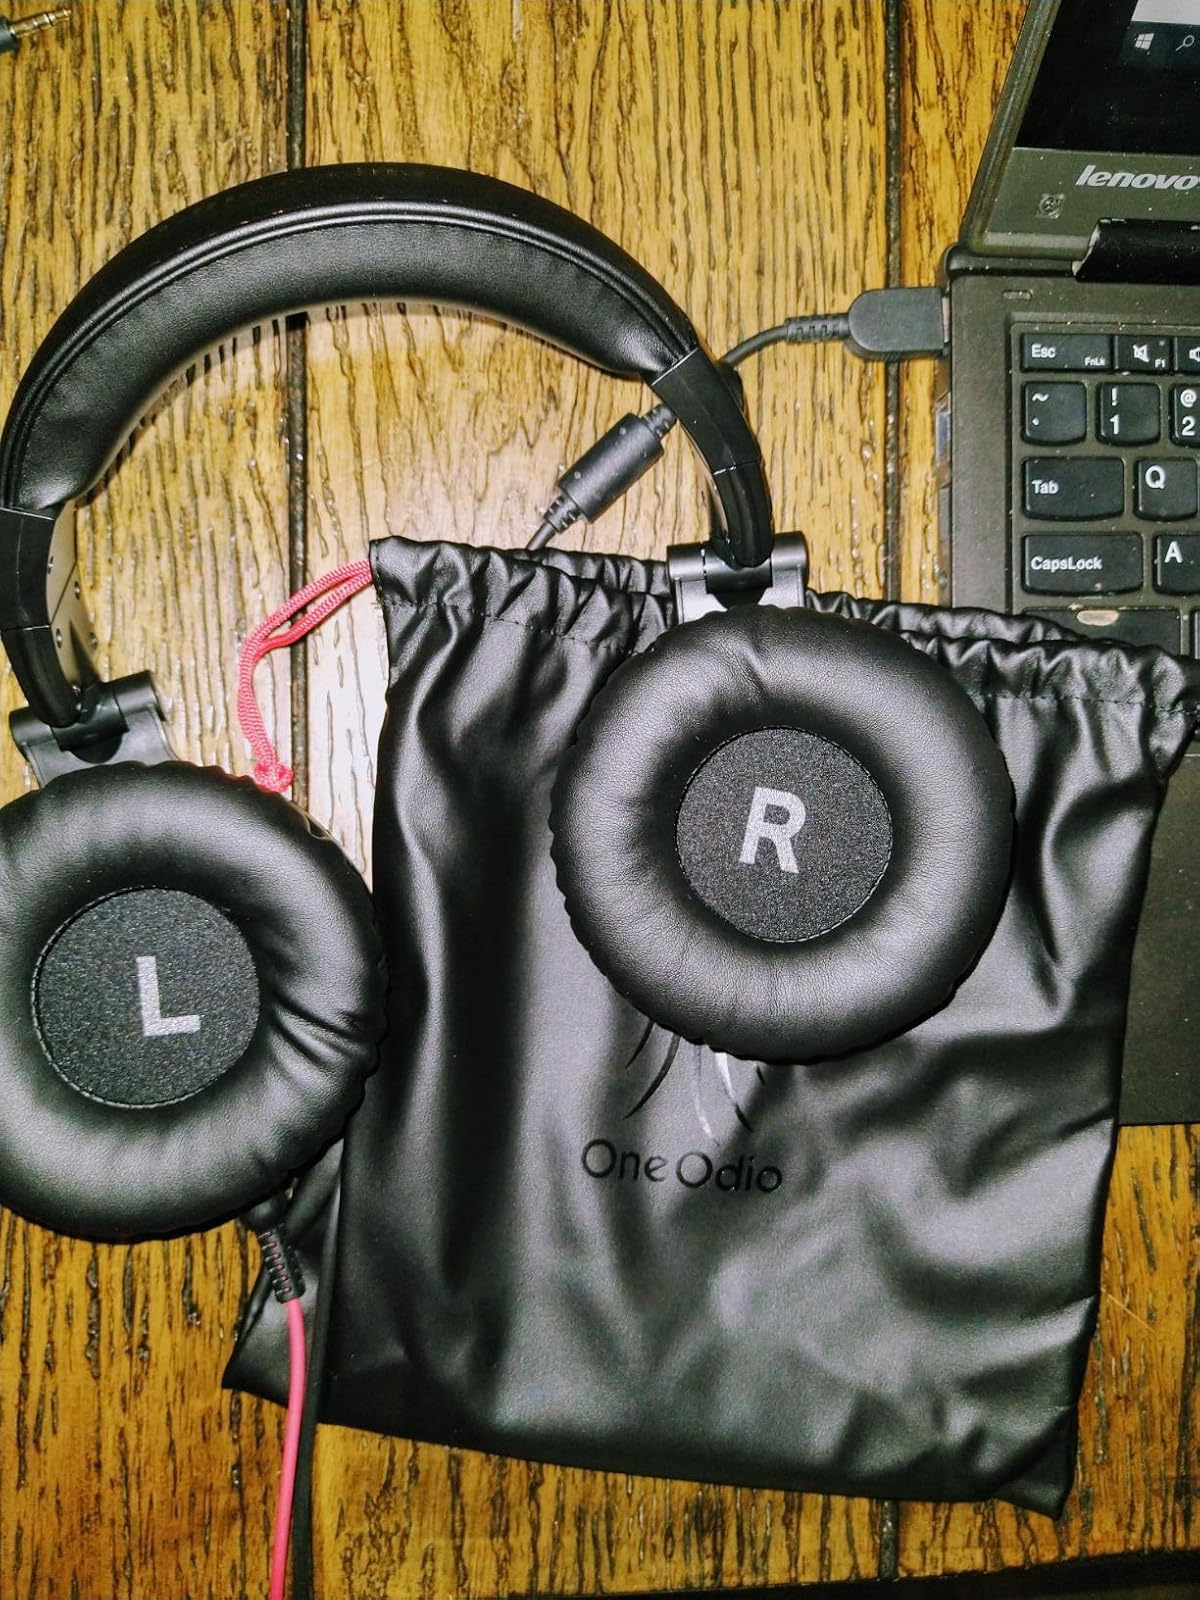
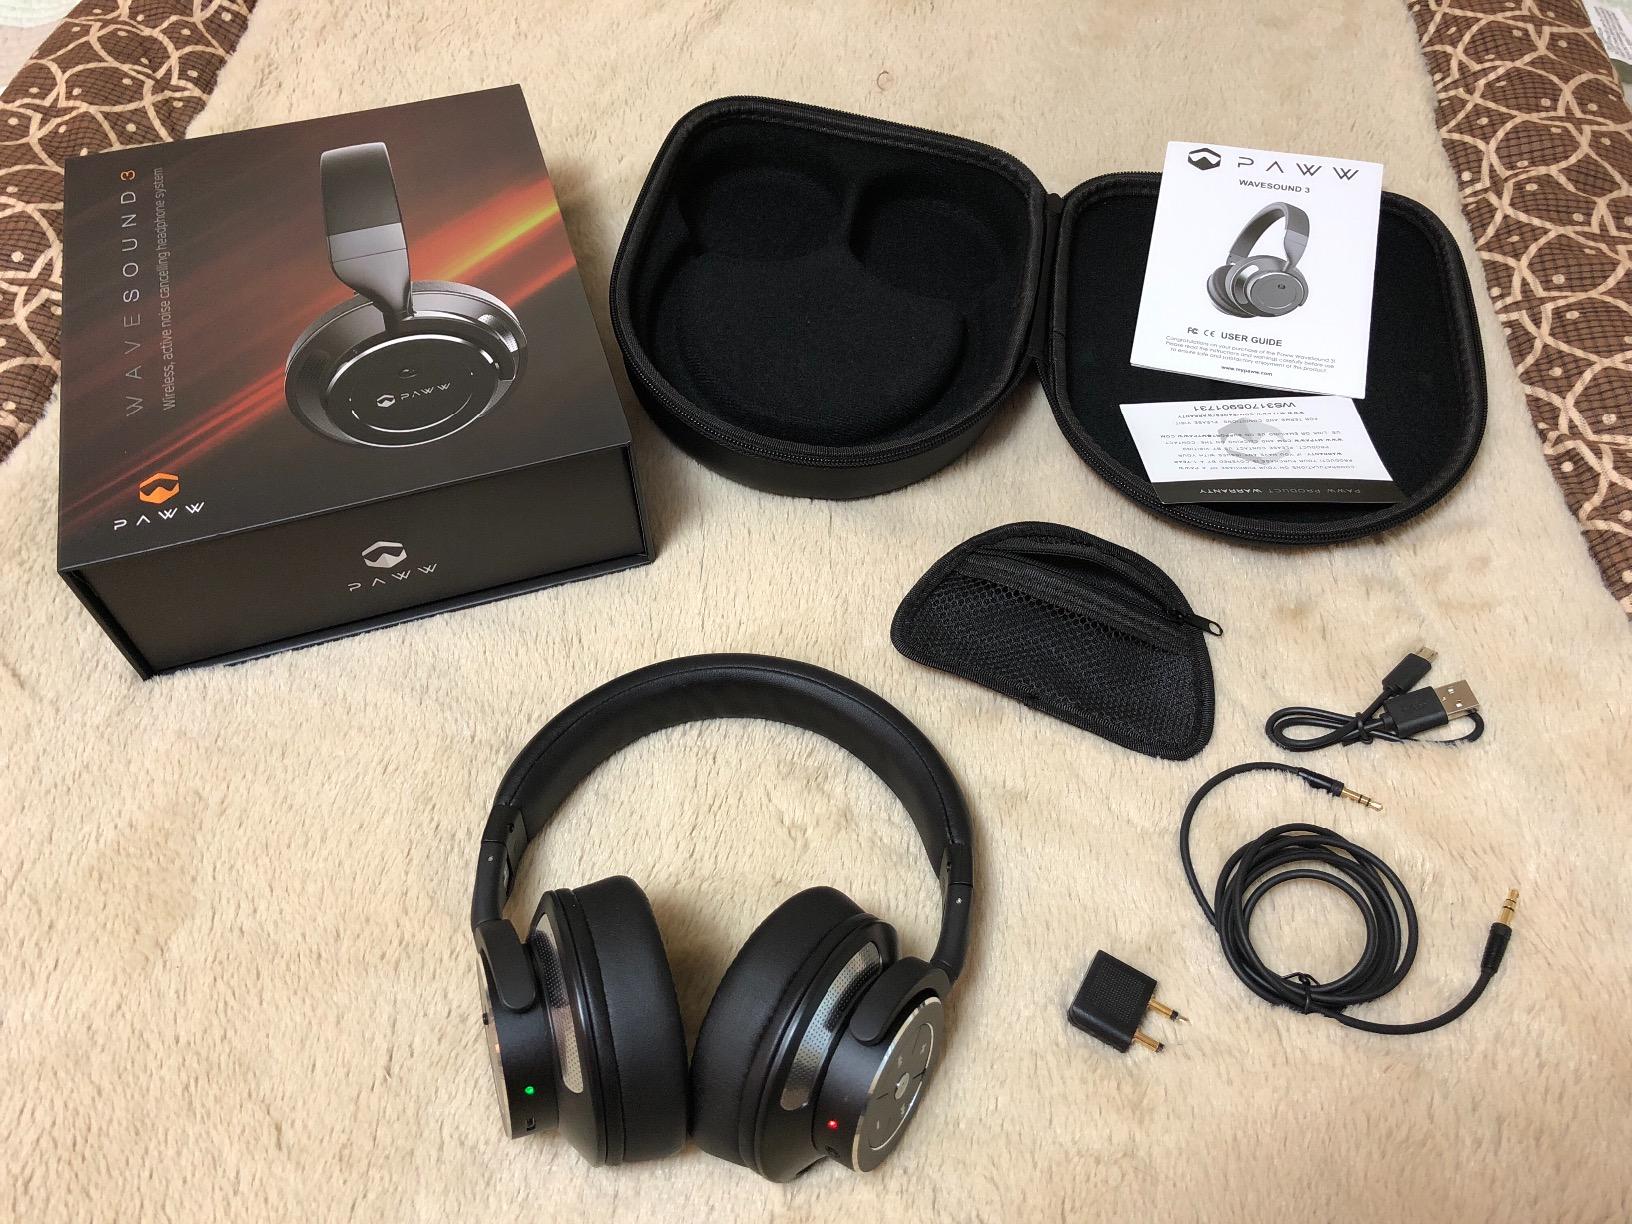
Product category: headphones
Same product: no